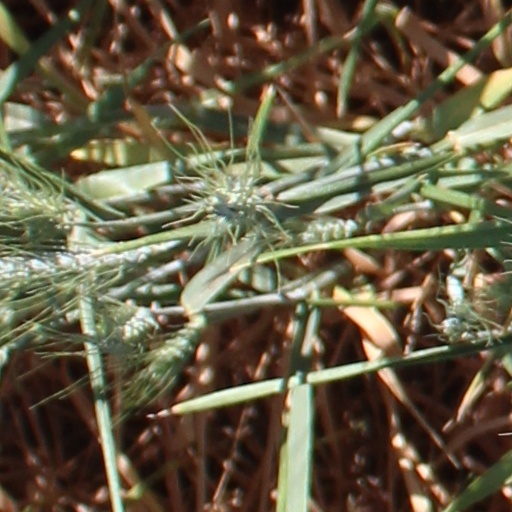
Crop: wheat